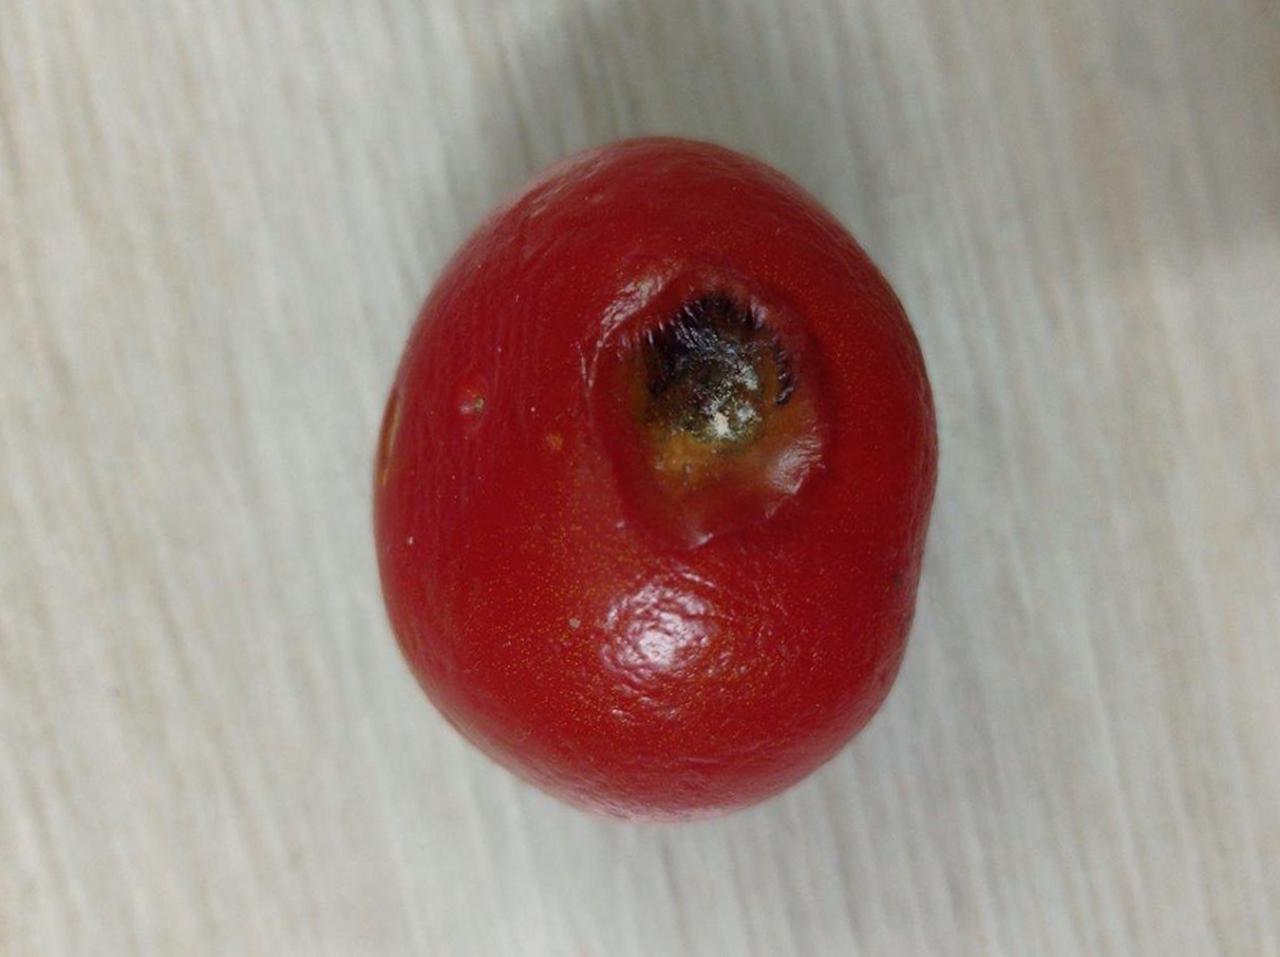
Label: Rotten